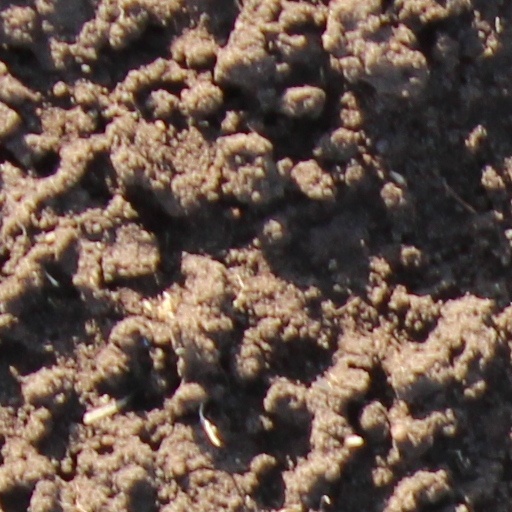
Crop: wheat